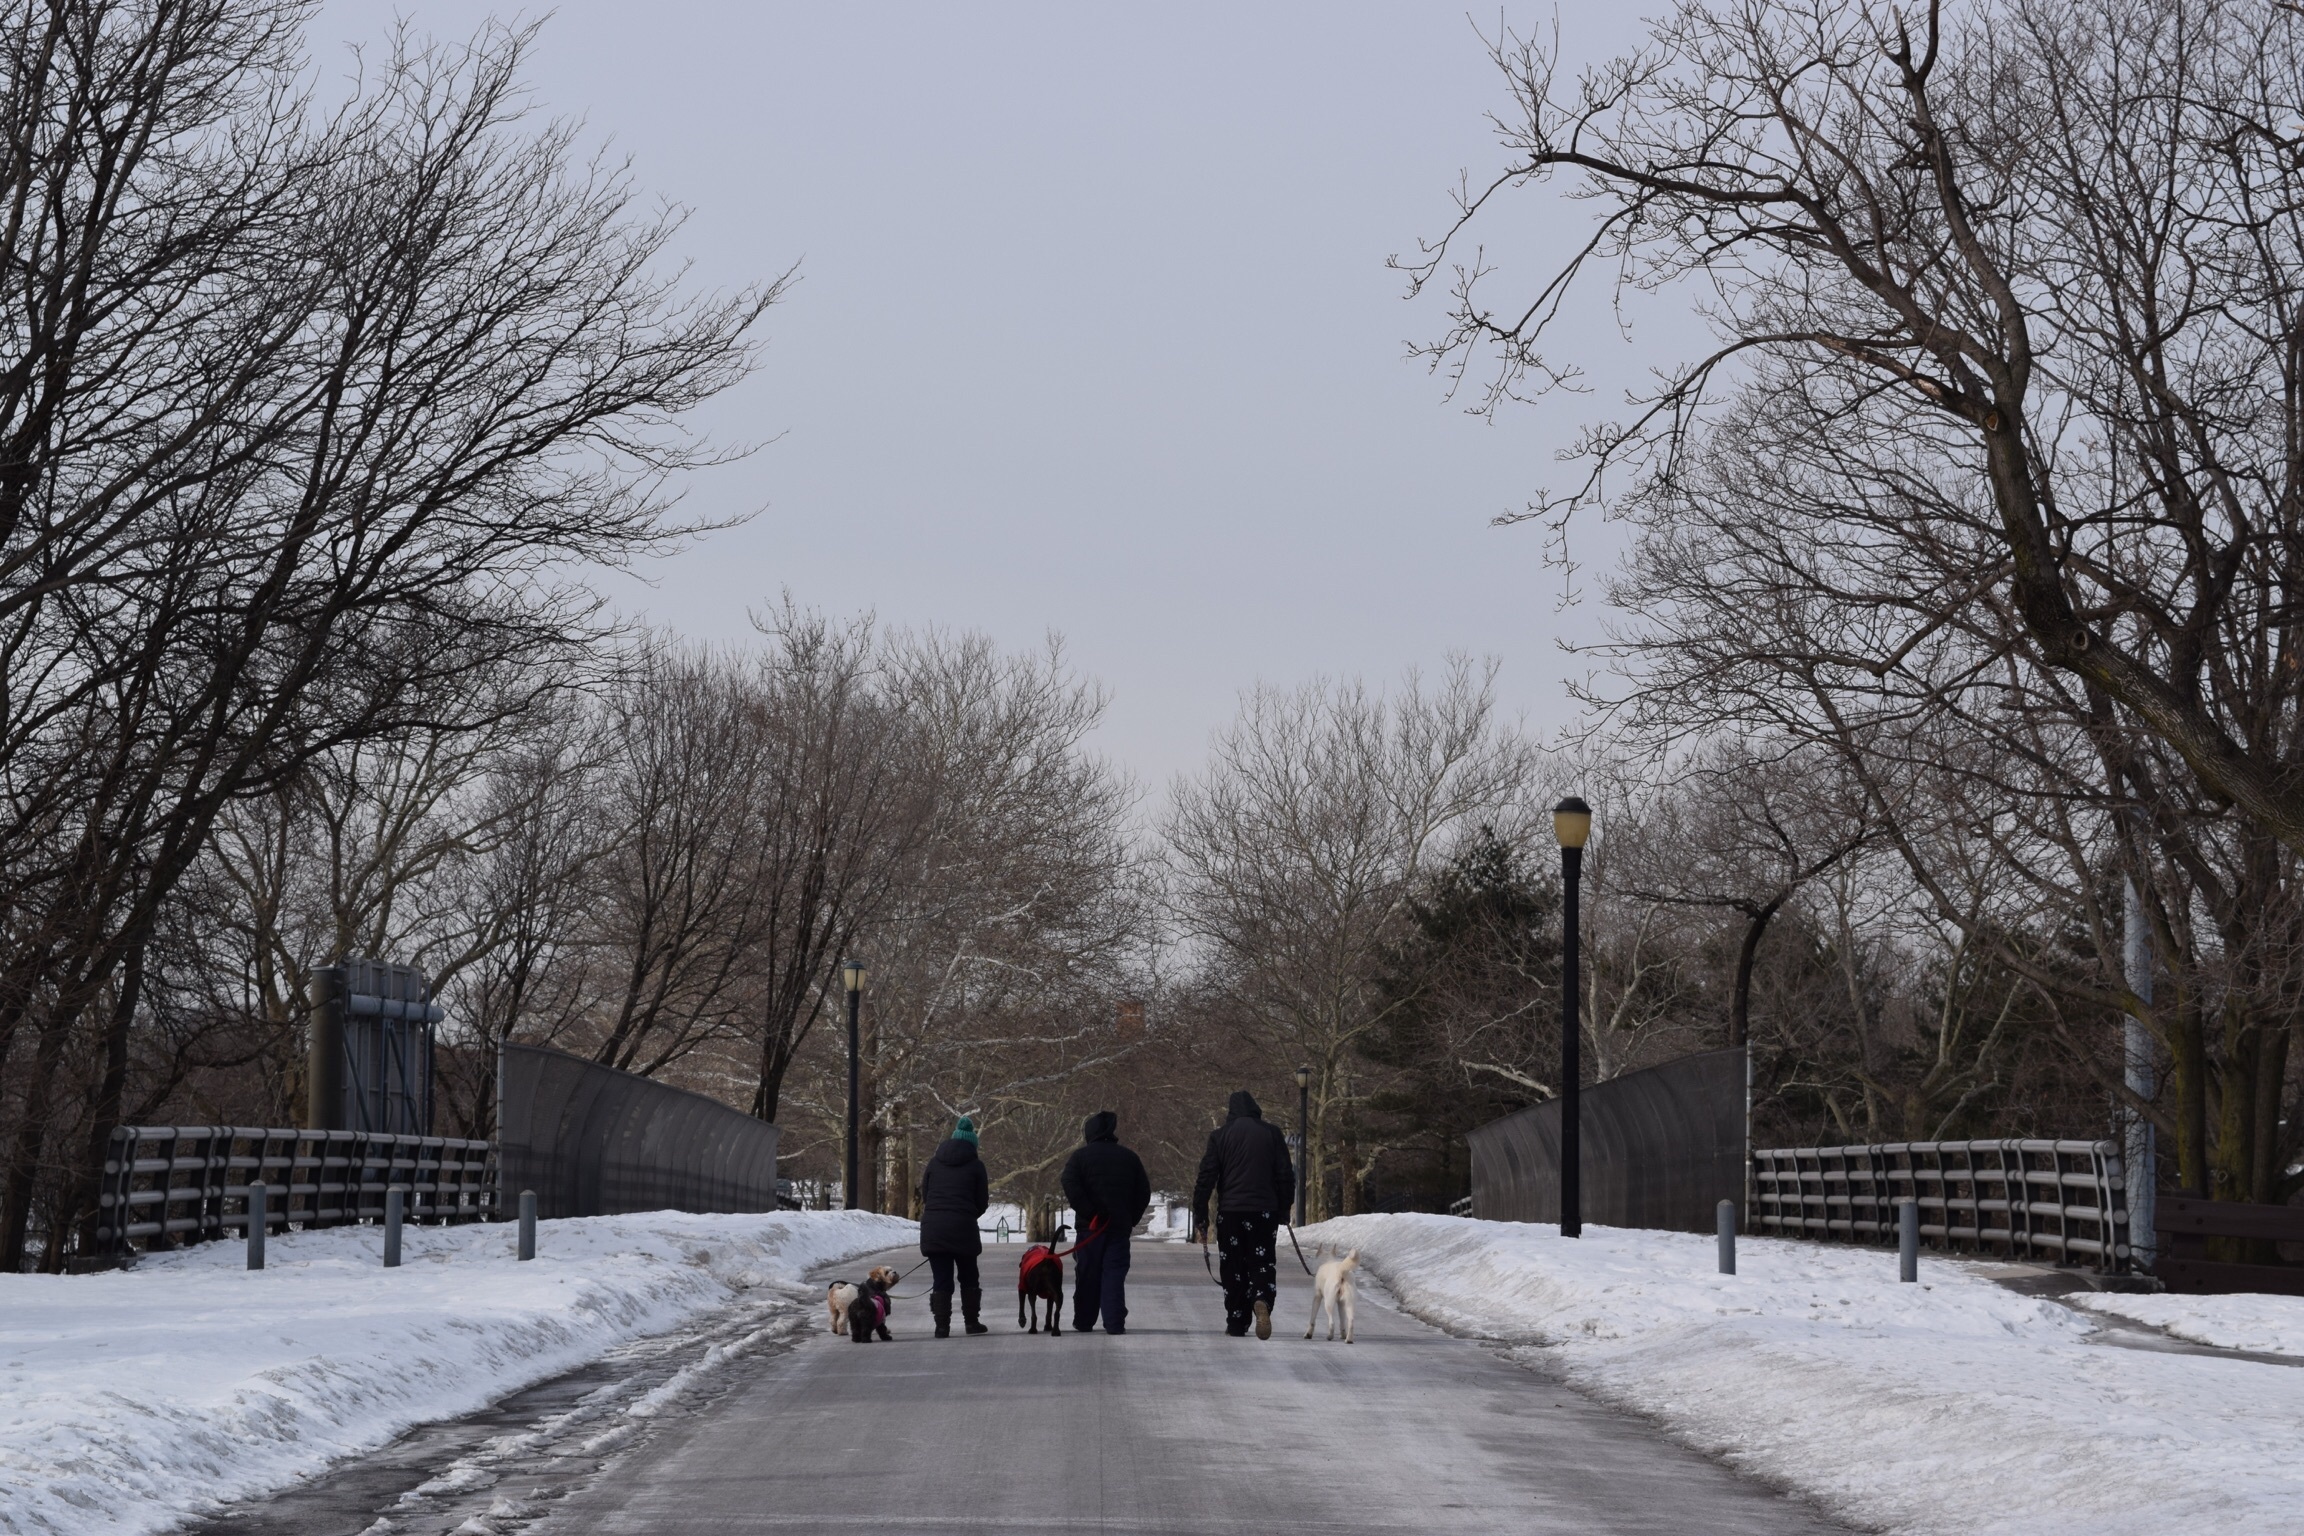
tree, snow, winter, weather, season, blizzard, freezing, winter storm